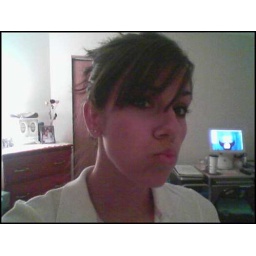
I just love working at Starbucks, in my little white shirt, with my spikey black hair.